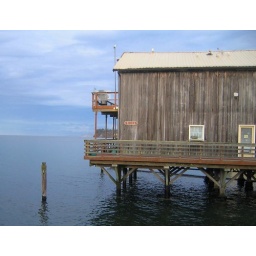
An old wooden building standing on stilts over the sound